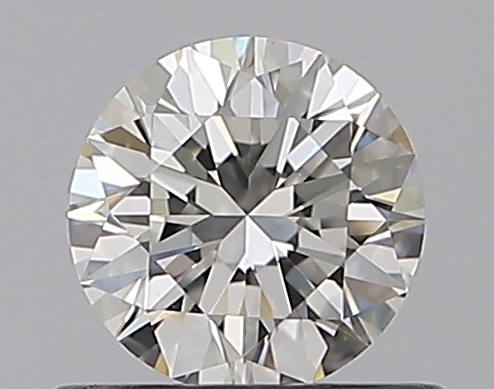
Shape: round
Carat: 0.5
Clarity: VVS2
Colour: H
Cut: EX
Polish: EX
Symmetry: EX
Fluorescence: N
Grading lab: GIA
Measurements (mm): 5.07 x 5.1 x 3.14